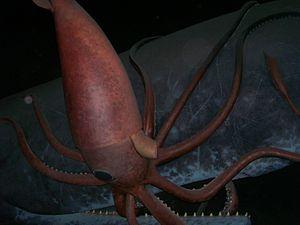
Les Berkman se séparent est un film américain réalisé par Noah Baumbach, sorti en 2005.